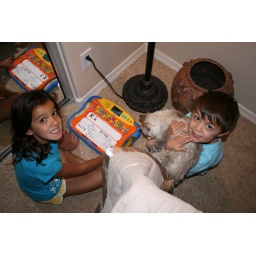
Evan and Tatum playing in the Navidi house in Phoenix. Evan carefully holds their cat (October 2007)